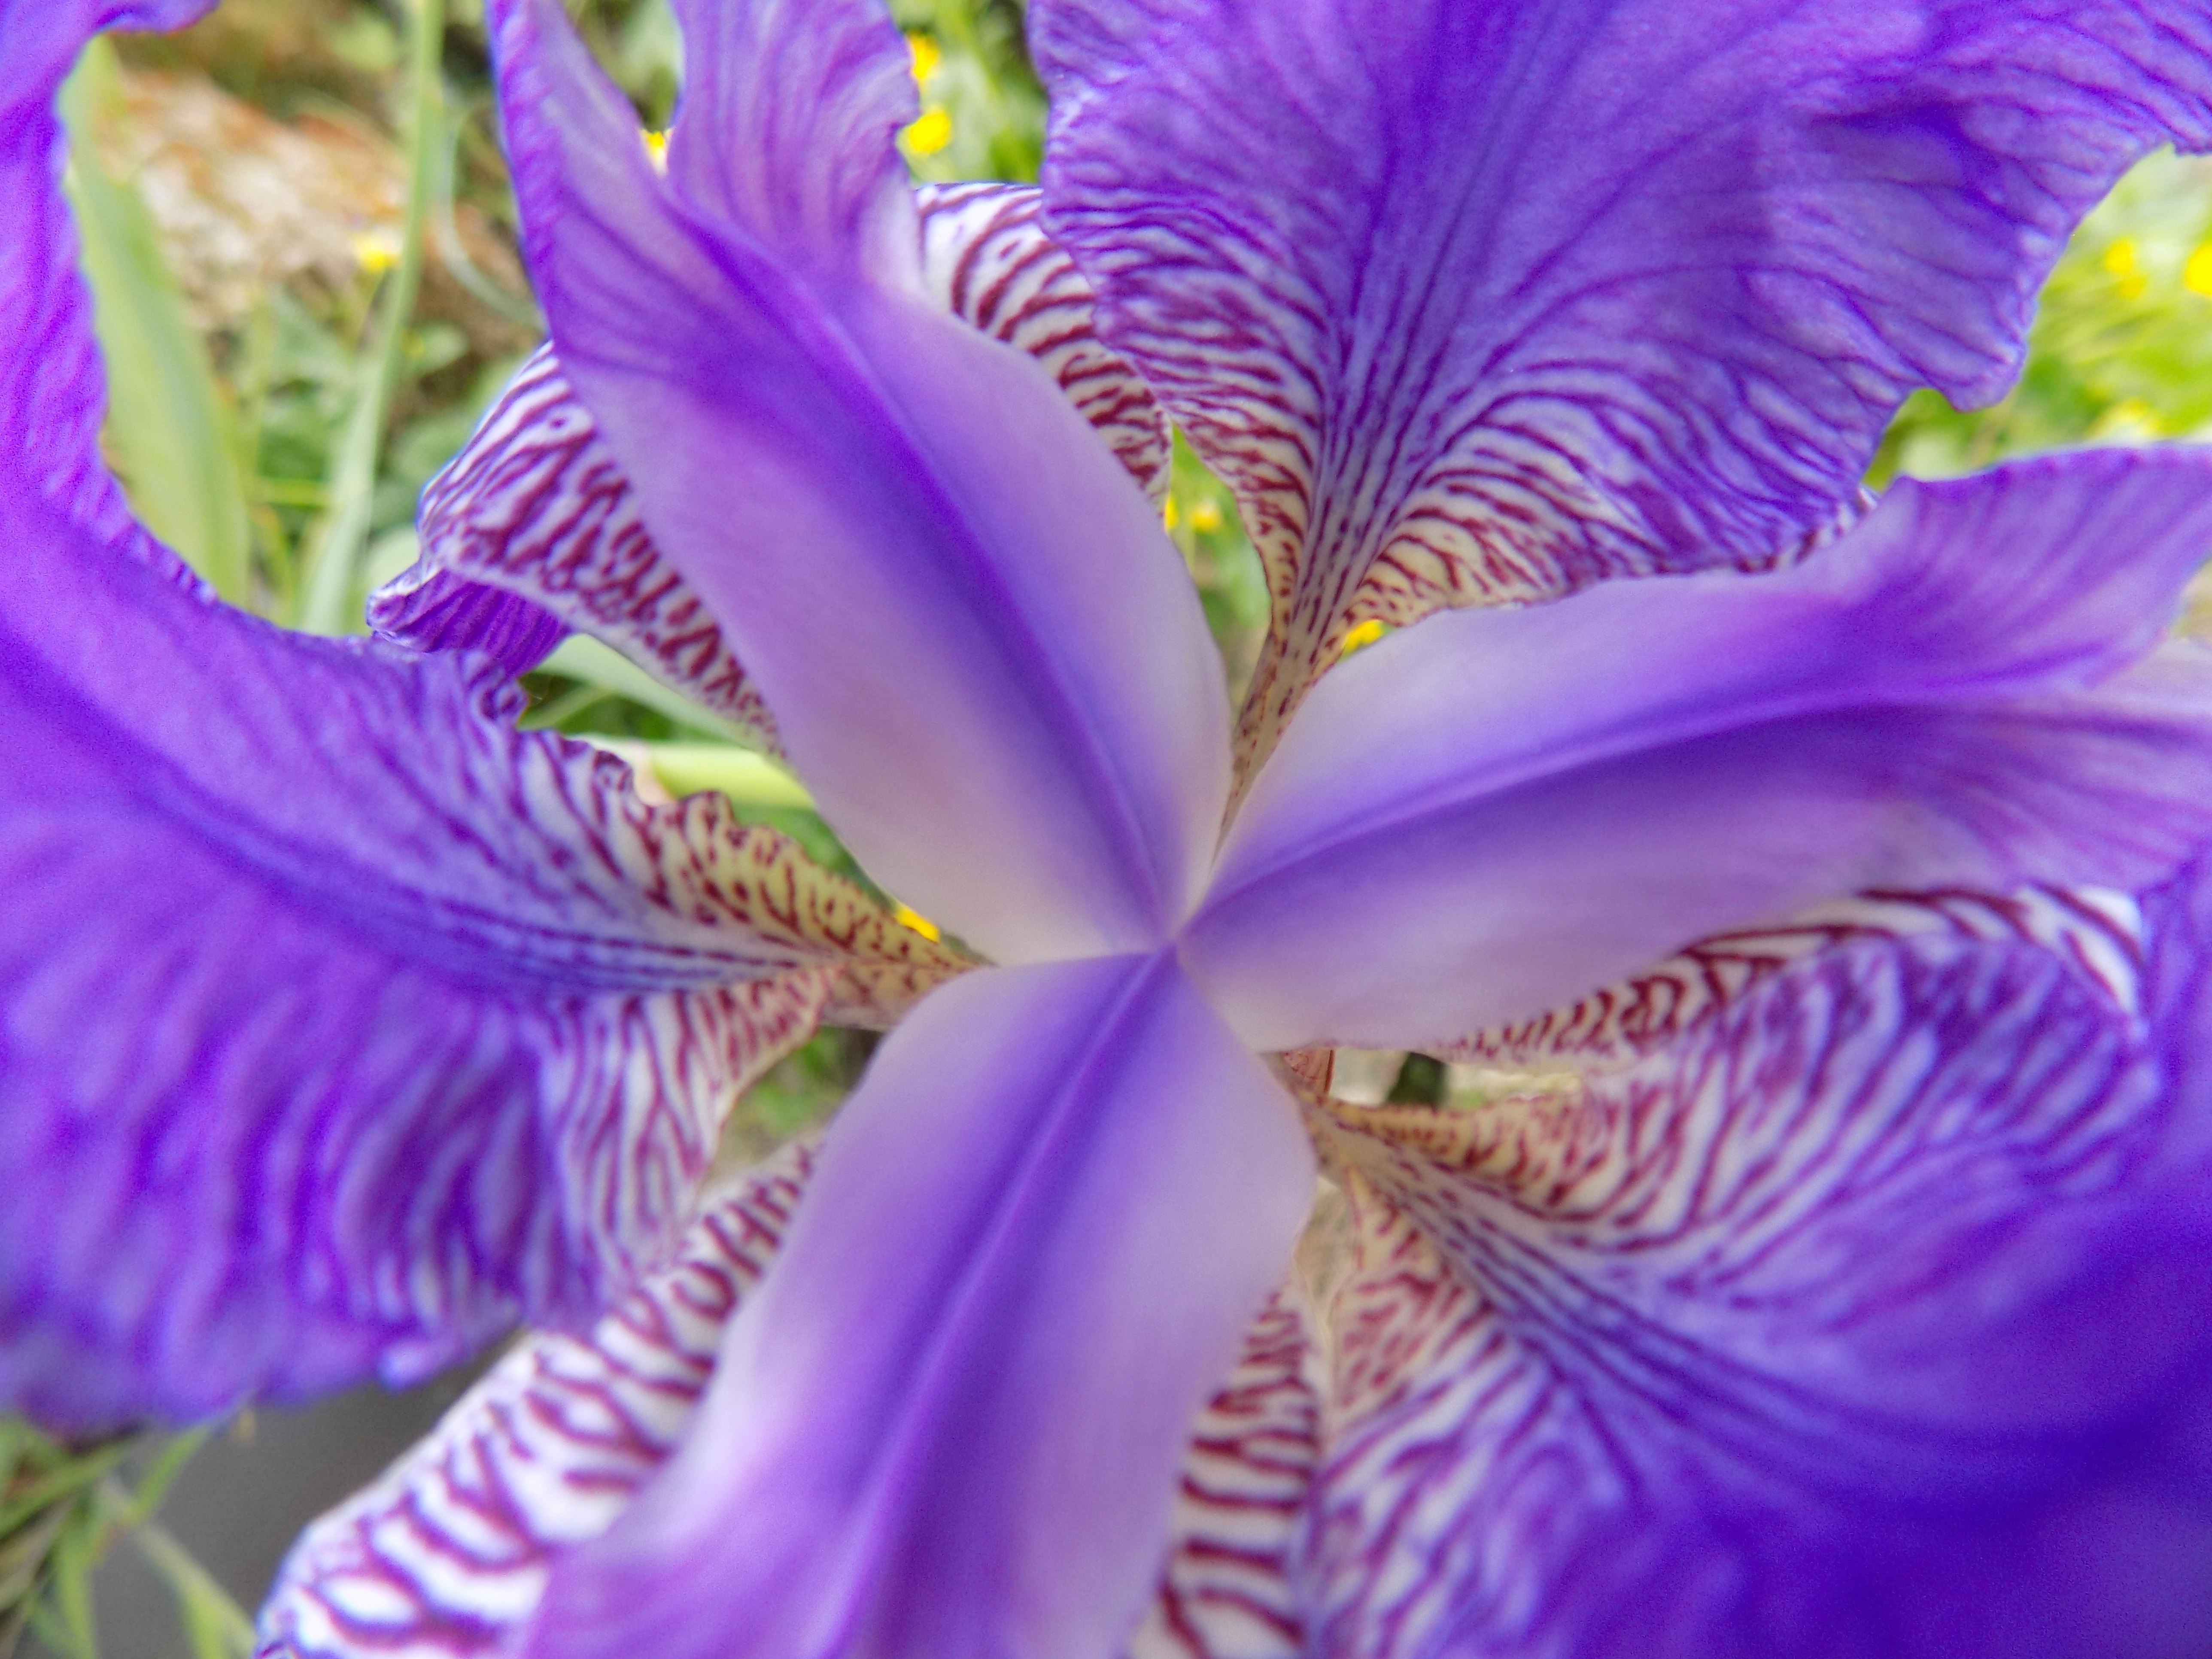
flower, plant, flora, purple, botany, iris, land plant, flowering plant, eye, petal, macro photography, iris family, organ